Xenopus

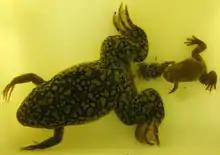
A "Xenopus laevis" female with a batch of freshly laid eggs and a "Xenopus tropicalis" male

Like many other frogs, they are often used in laboratory as research subjects. "Xenopus" embryos and eggs are a popular model system for a wide variety of biological studies. This animal is used because of its powerful combination of experimental tractability and close evolutionary relationship with humans, at least compared to many model organisms.